Ovanes Ohanian

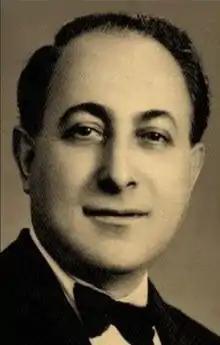
Ovanes Ohanian

Ovanes Ohanian (October 1896 – September 1960) was an Armenian-Iranian filmmaker, inventor, founder, doctor, scientist with PhD in medicine, film, science and languages. He established the first film school in the history of Iran. His first film, "Abi and Rabi" (1930) was Iran's first feature-length movie. He founded the first acting school in Iran and the first acting school in India together with the first police school in Iran. He was fluent in seven languages. He died of Heart attack in his office in Tehran. The museum in Tehran contains relevant information of his life.